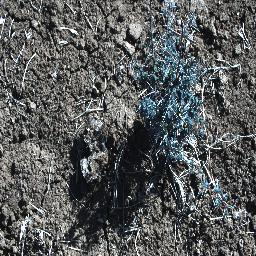
Label: prickly_acacia